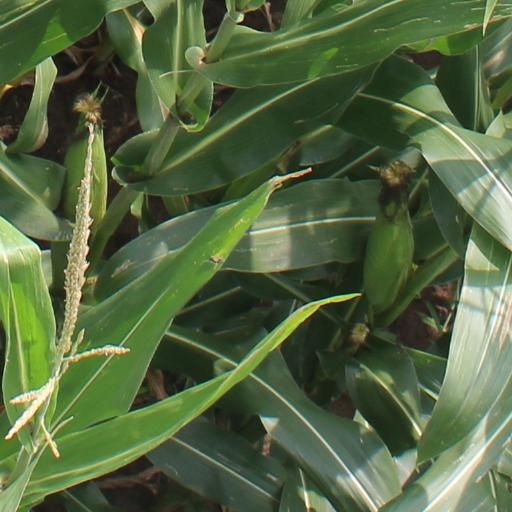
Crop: maize; corn